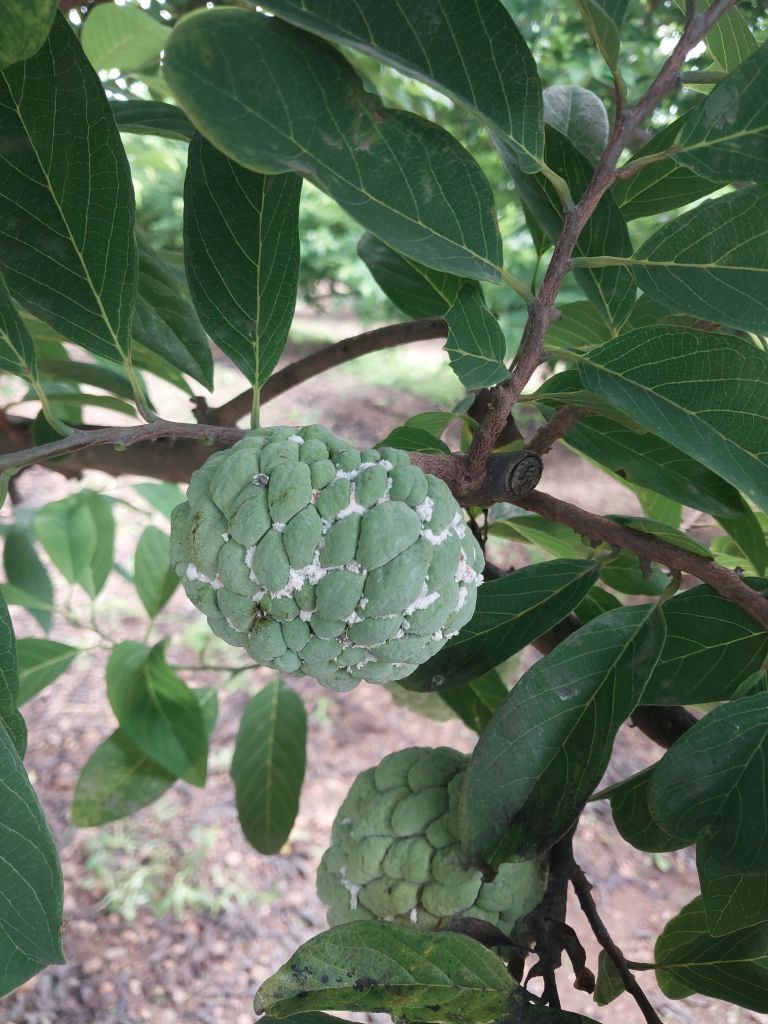
Disease label: Mealy Bug